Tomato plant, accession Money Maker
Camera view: horizontal (90 deg, fisheye); turntable rotation: 0 degrees
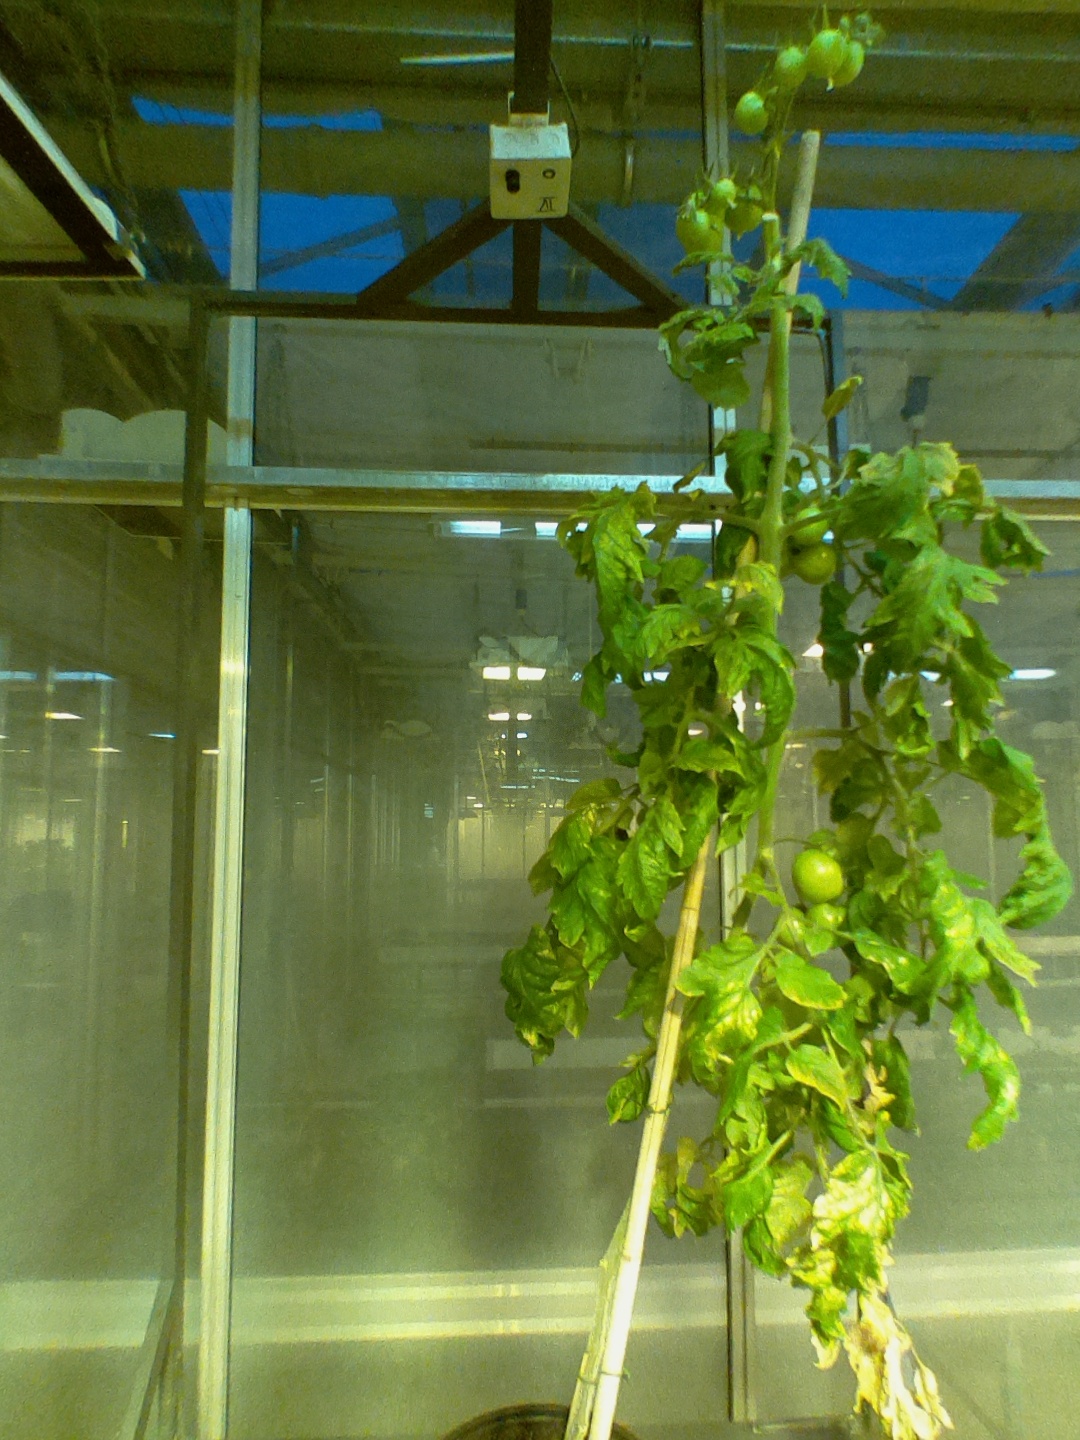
BBCH growth stage 76: 60%-70% of final fruit size